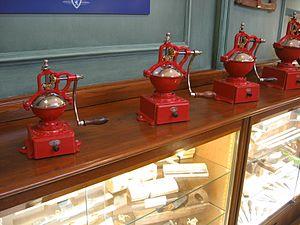
Le moulin à café est un appareil qui permet de moudre des grains de café. Le passionné et collectionneur de moulins à café est un mylokaphephile. Les premiers moulins à café apparaissent au XVIIᵉ siècle.